Case Closed season 14

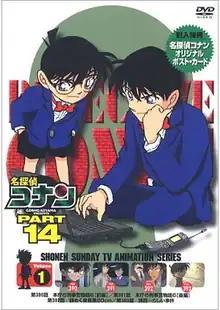
The cover of the first DVD compilation for season fourteen of "Detective Conan" released by Shogakukan

The fourteenth season of the "Case Closed" anime was directed by Masato Satō and produced by TMS Entertainment and Yomiuri Telecasting Corporation. The series is based on Gosho Aoyama's "Case Closed" manga series. In Japan, the series is titled but was changed due to legal issues with the title "Detective Conan". The episodes' plot follows Conan Edogawa's daily adventures, including an episode in where the Black Organization attempts to assassinate a political candidate.